Walter E. Pierce

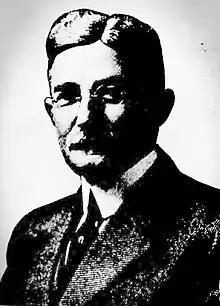
Walter Pierce in the early 20th century

Walter E. Pierce (January 9, 1860 - August 21, 1951) was a prominent real estate speculator in Boise City, Idaho, USA, in the late 19th century and in the first half of the 20th century. Pierce served as mayor of Boise City 1895-97 as it evolved from being a frontier community to being a modern town.